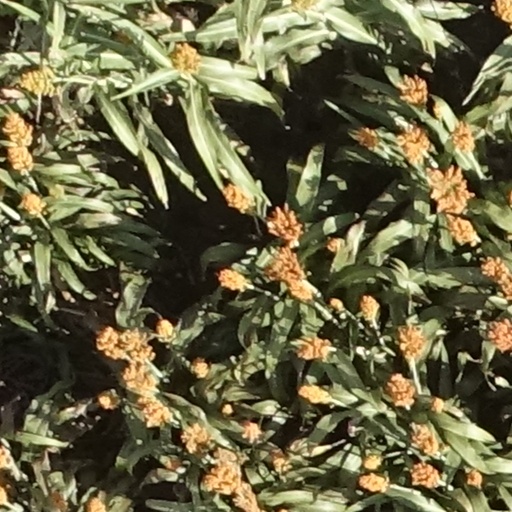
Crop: sorghum